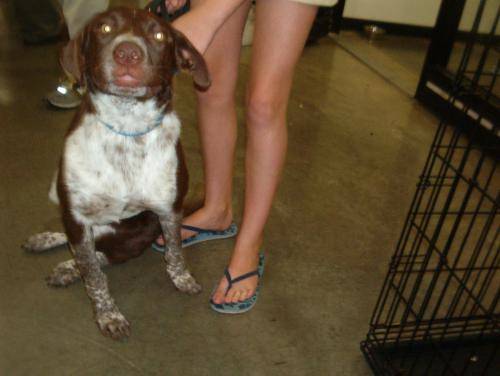
Label: dog